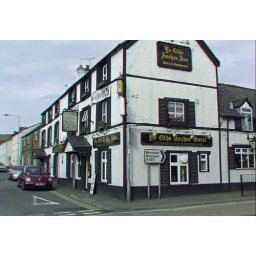
Ye Olde Anchor Inn Ruthin in anaglyph 3d Stereo red blue glasses to view